SC Veendam

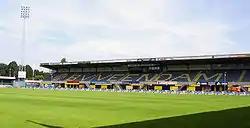
Photo of a football stadium in Veendam

Veendam's first pitch was opposite coaching inn ’t Vosje at De Langeleegte. In 1945, the club’s first team moved to the pitch at De Langeleegte’s swimming pool. In 1954, De Langeleegte stadium was built and opened by minister Sicco Mansholt. The first floodlights were installed in 1960, and De Langeleegte became one of the first Dutch stadiums to have underseat heating. The ground was redeveloped in 1998 and its capacity was reduced to a 6,500 all-seater. As the club was plaged by financial problems during the following years, it sold De Langeleegte to the municipality of Veendam in 2003.